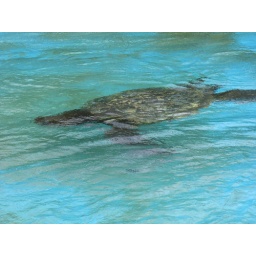
A green sea turtle &lt;i&gt;(Chelonia mydas)&lt;/i&gt; at Sea Life Park in Waimanalo. Oahu, Hawaii.